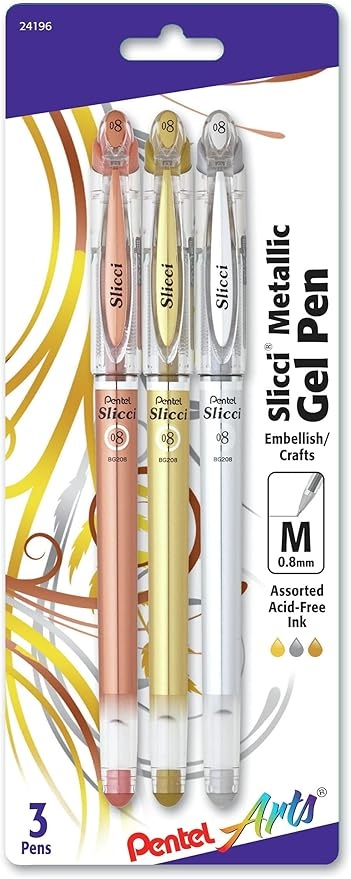
Pentel Arts Slicci Metallic 0.8 mm Needle Tip Gel Pen, Assorted Colors, 3 Pack (BG208BP3M)
About This 0.8mm needle tip produces crisp, medium lines Gel ink Precision metal-tip 0.25mm extra-fine Gel ink Precision metal-tip Overview Brand : Pentel Writing Instrument Form : Multifunction Writing Instruments Color : Assorted Ink Color : Assorted Age Range (Description) : Adult
Brand: PentelofAmerica
Category: Office Supplies > Office Instruments > Writing & Drawing Instruments > Pens & Pencils > Pens > Gel Pens